Dukhan

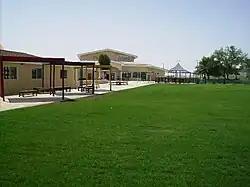
Dukhan English School

Dukhan is served by several recreational facilities. One of the oldest recreation clubs in the city is Dukhan Recreation Club (DRC), known as Dukhan Fields Club until 1988. It has a swimming centre, a garden, a conference centre, a library, a sports lounge, and an indoor stadium. It hosts several community functions, such as the yearly Dukhan Women's Association handicraft exhibition, school events and sports events.